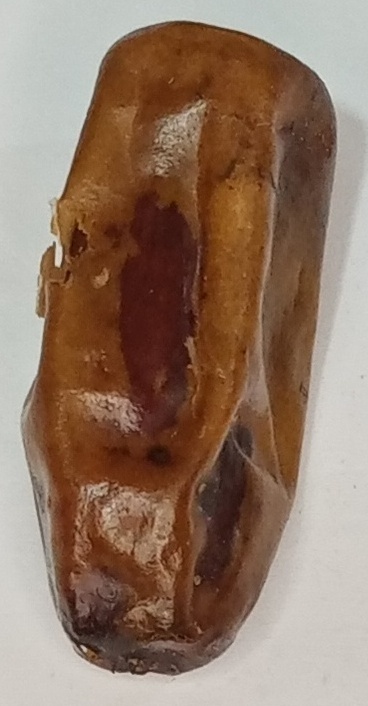
Variety: gajar
Size: large
Grade: grade-3